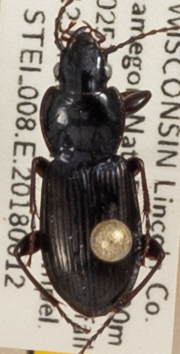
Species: Pterostichus pensylvanicus
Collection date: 2018-06-12
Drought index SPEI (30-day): -1.444
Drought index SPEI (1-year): -0.152
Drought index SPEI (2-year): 1.93